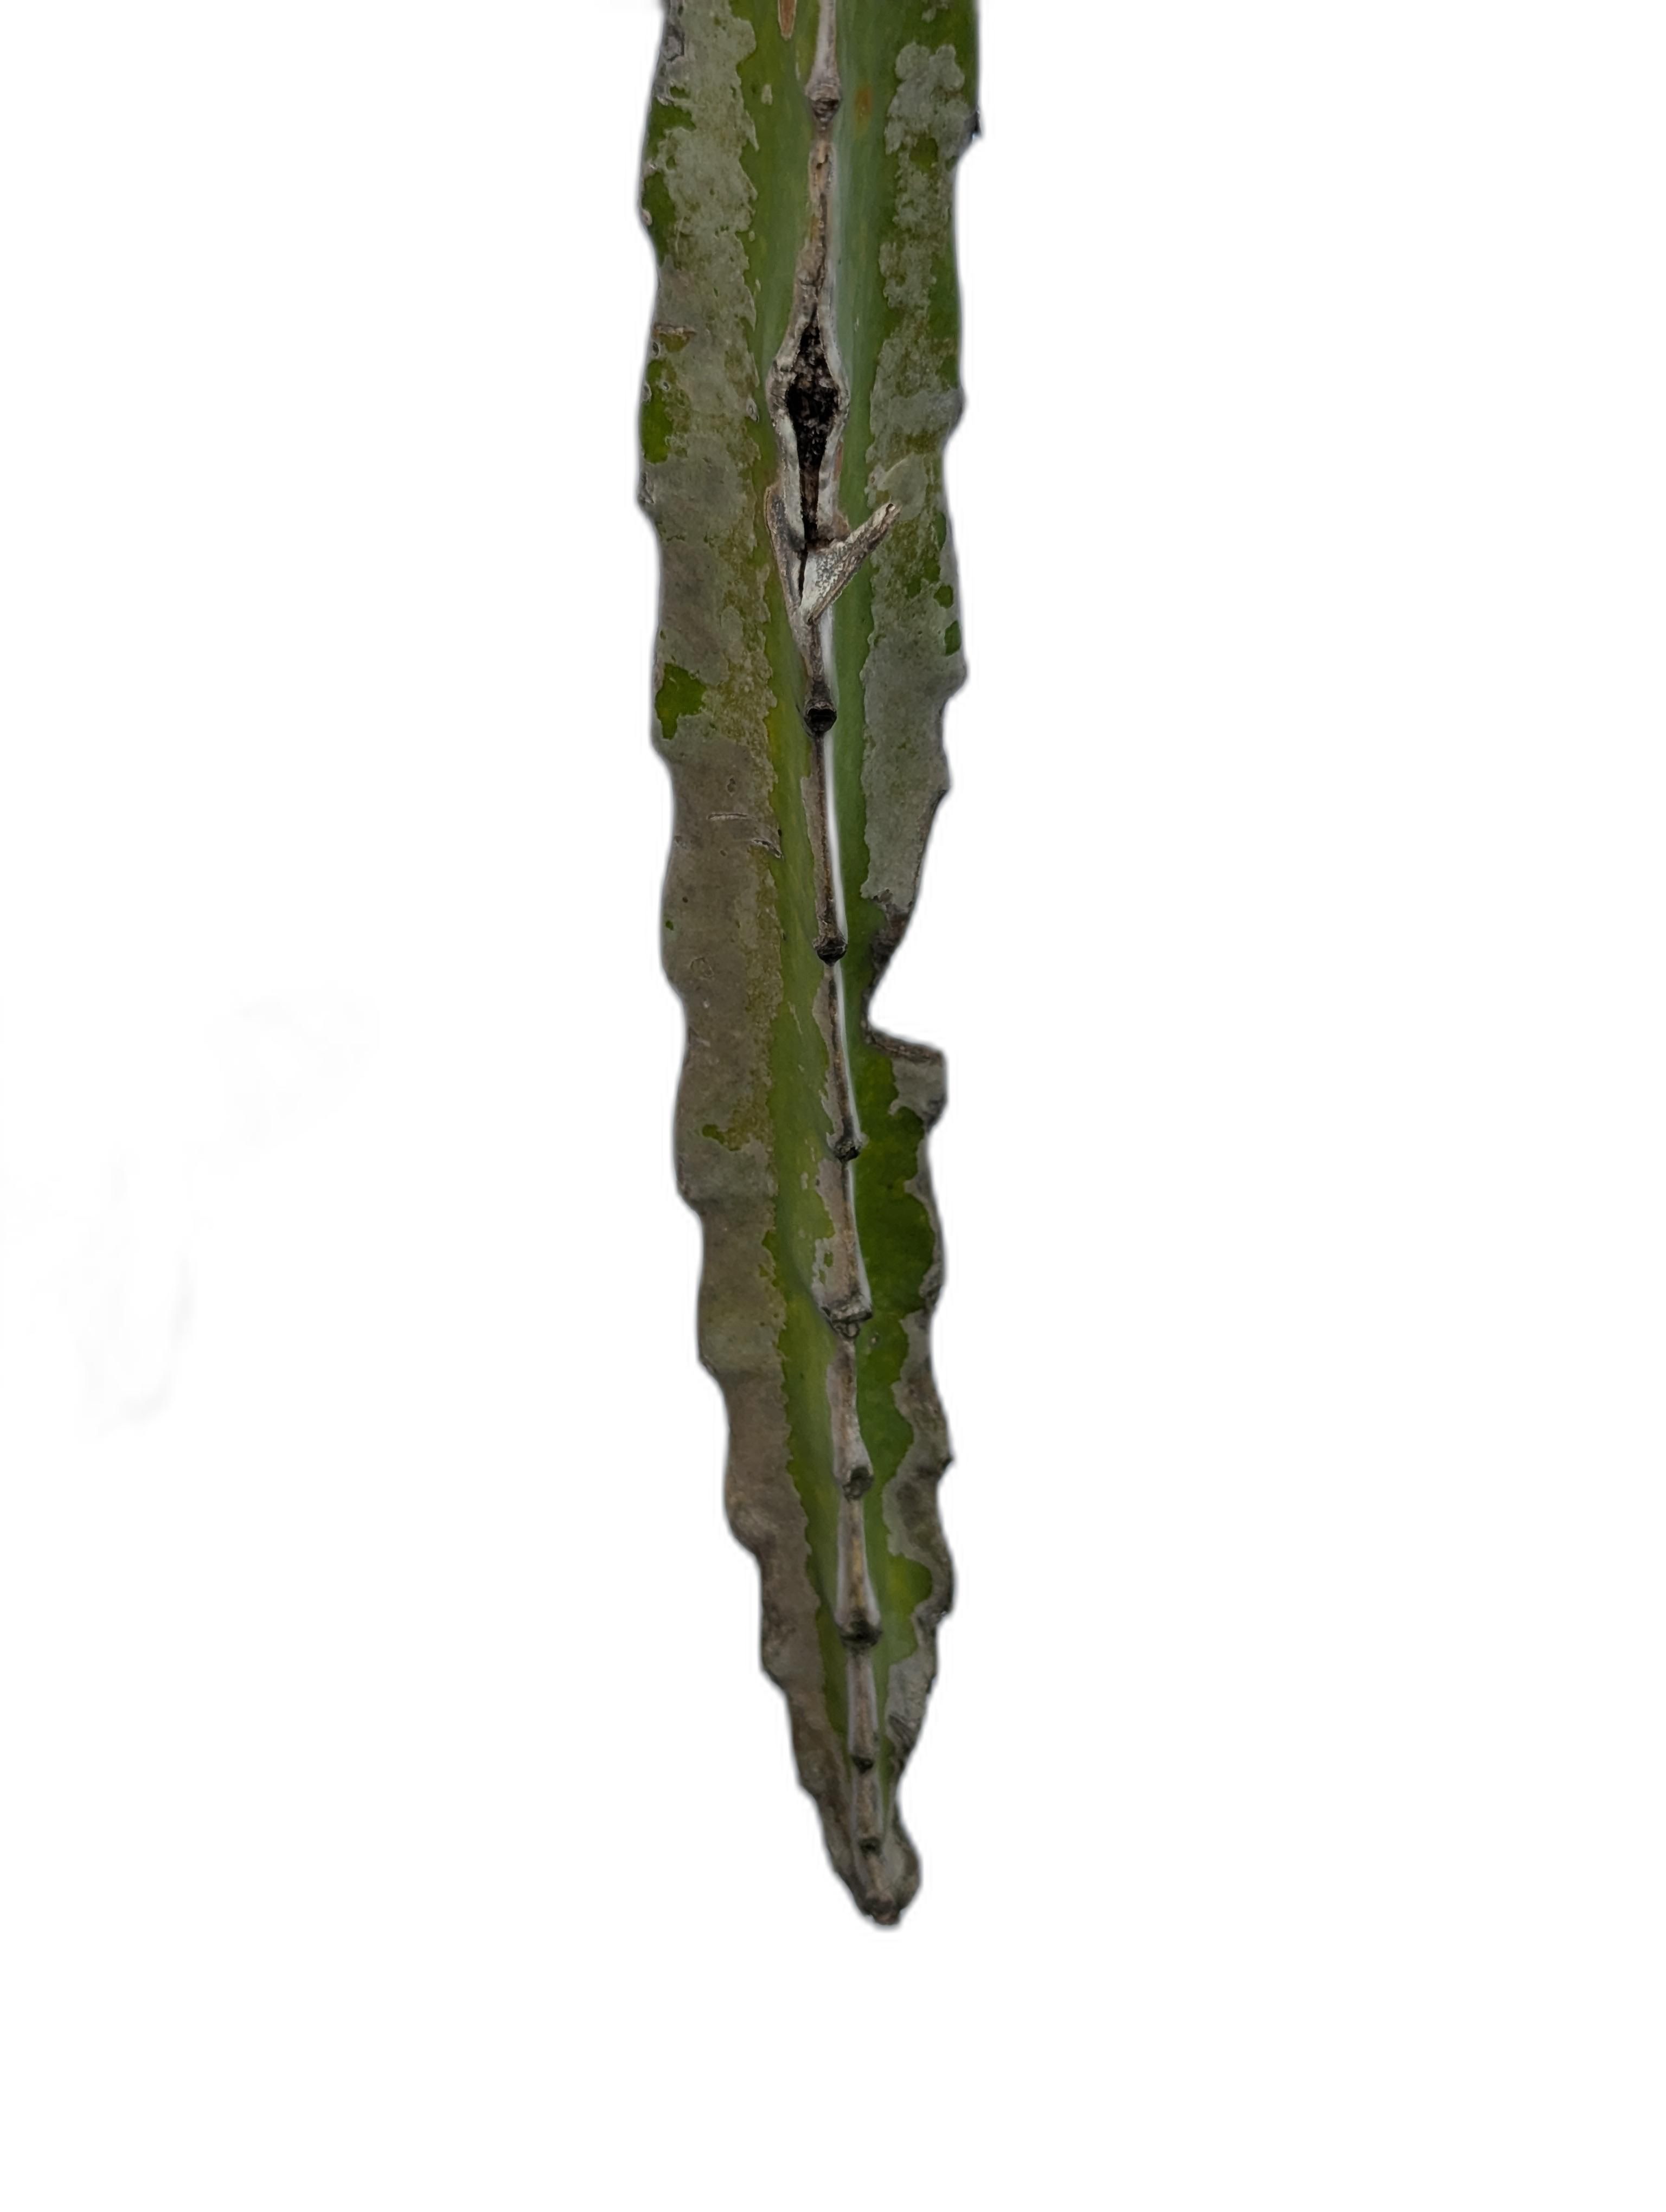
Label: Bad leaf